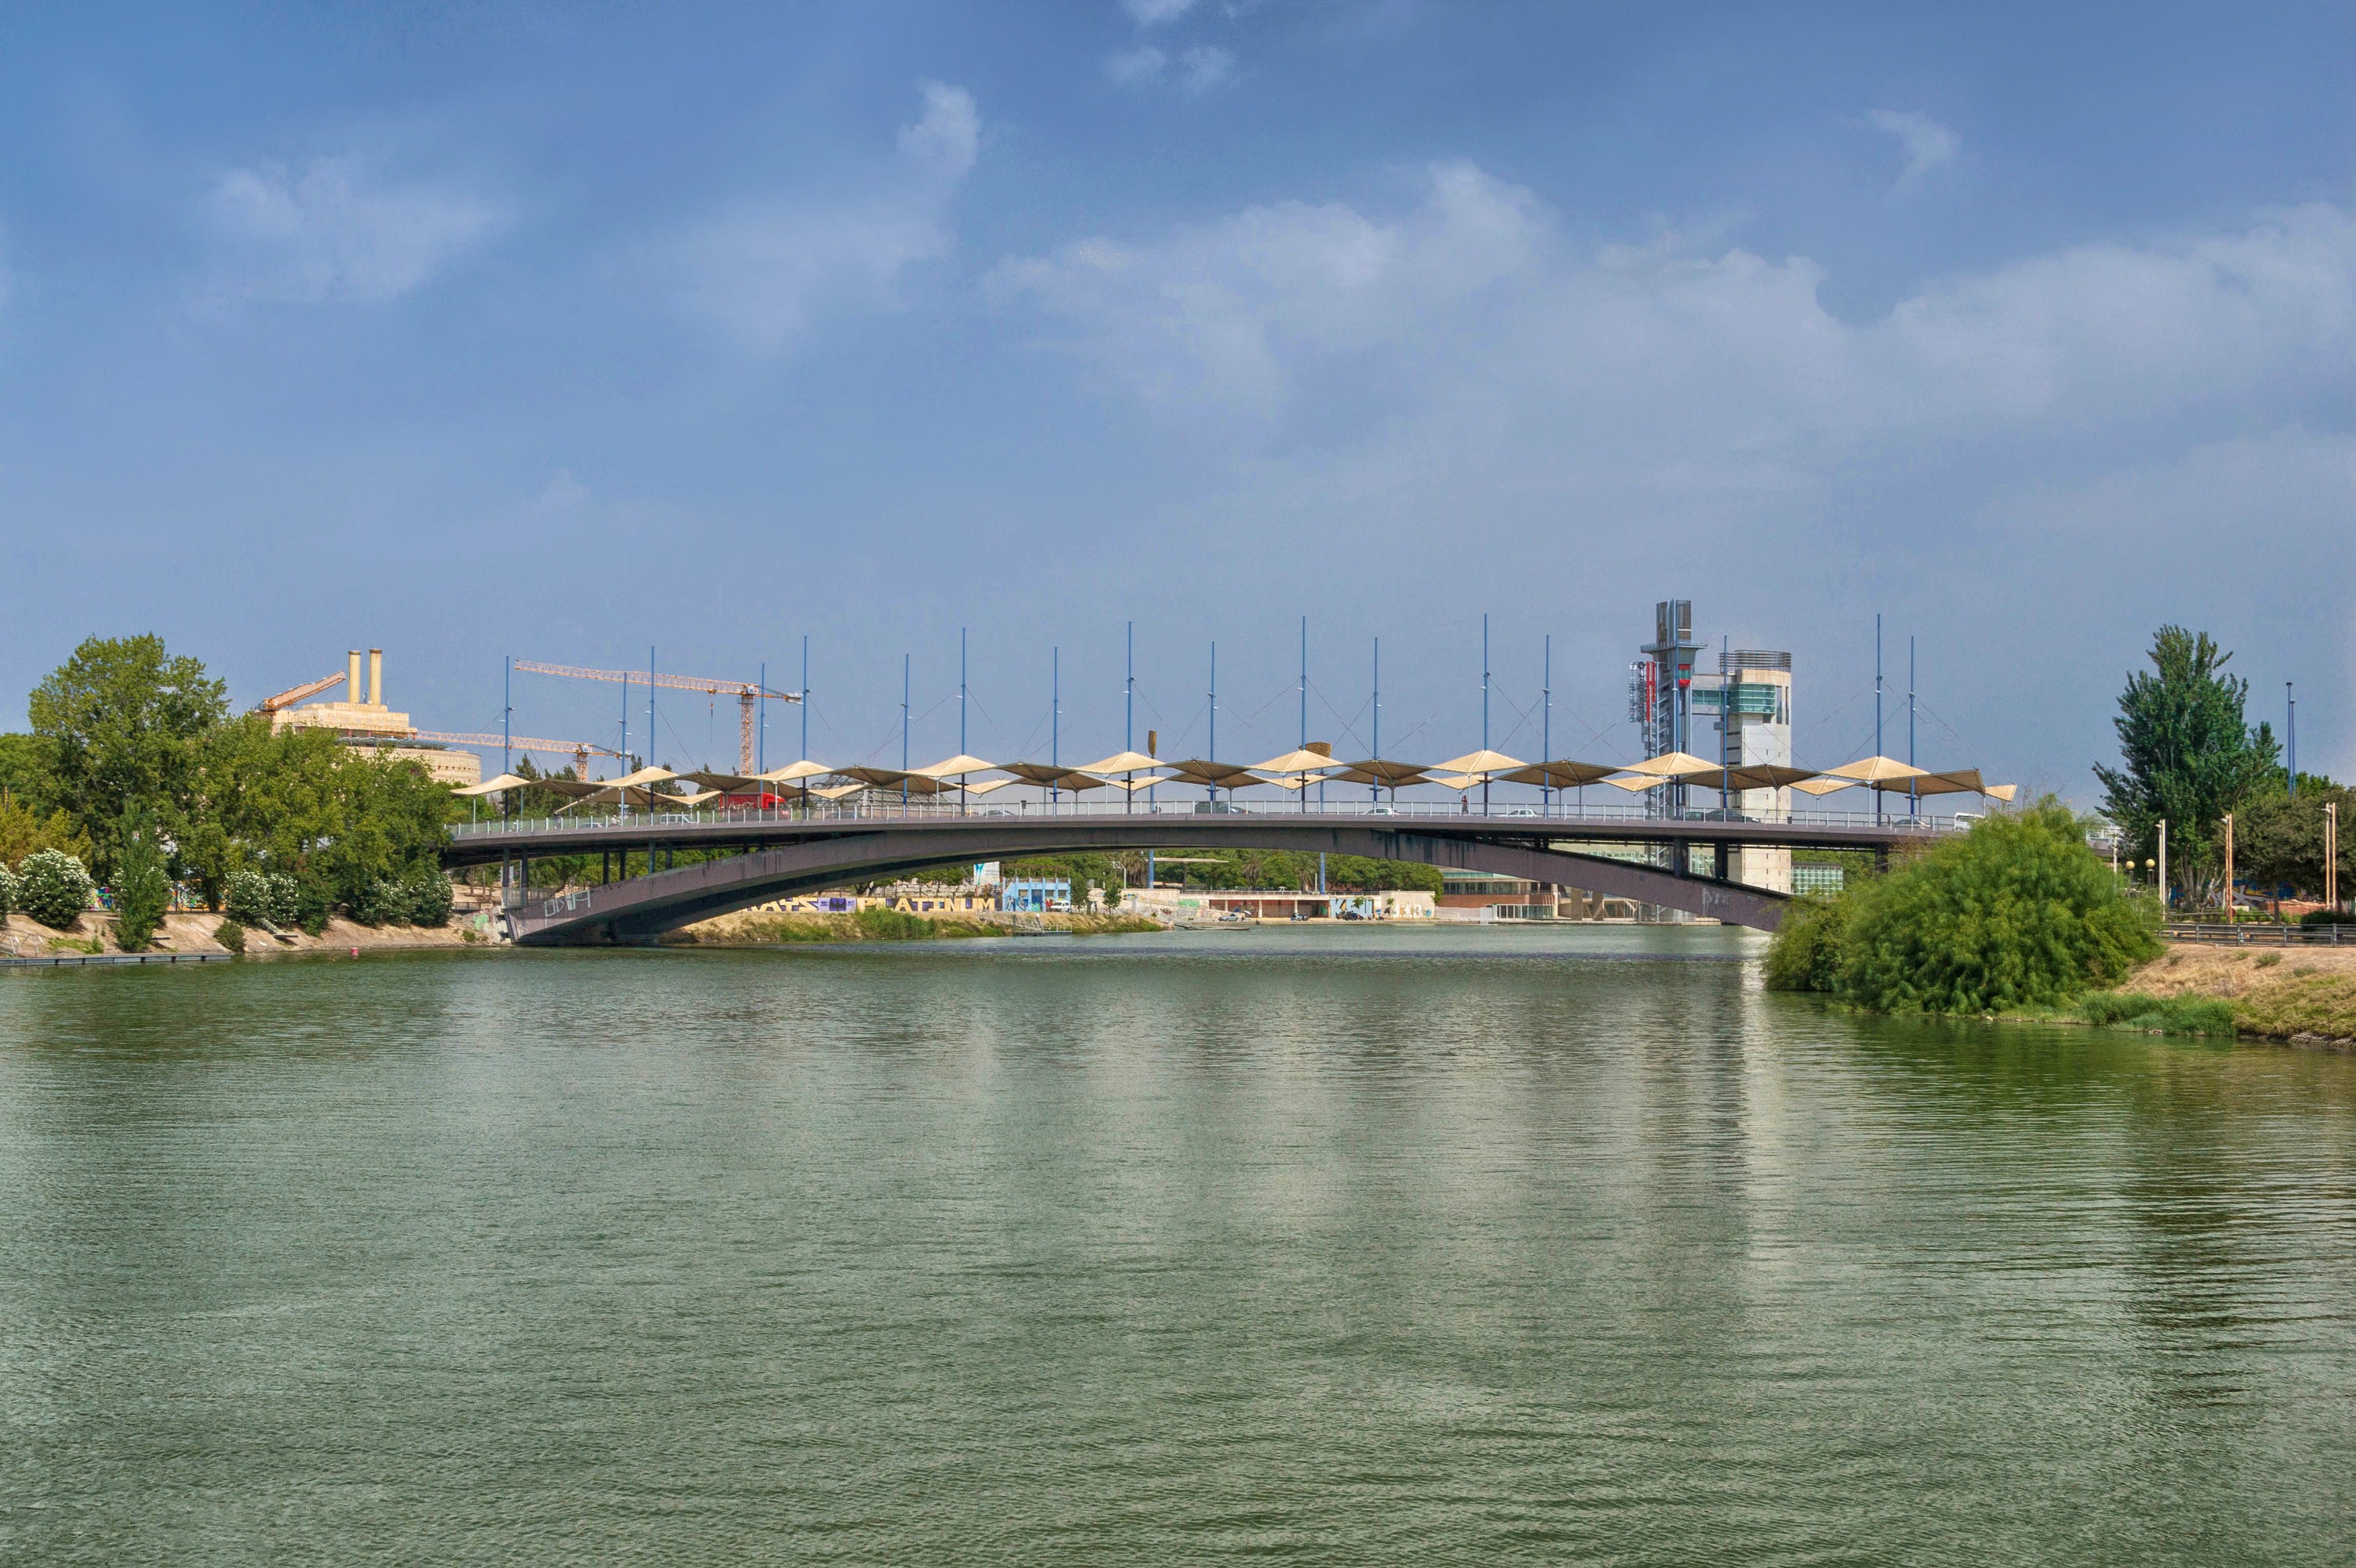
water, architecture, bridge, city, urban, river, reservoir, waterway, outside, spain, reflections, seville, cities, nonbuilding structure